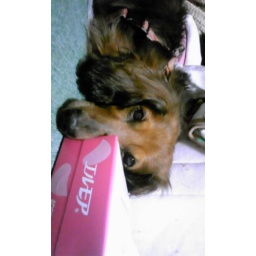
He is sleeping by the tissue box for pillow.